Compagnia di San Giorgio

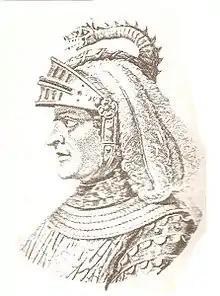
Portrait of Alberico da Barbiano

The Compagnia di San Giorgio (English: "Company of Saint George") was the name of several companies of mercenaries in Italy during the 14th century.